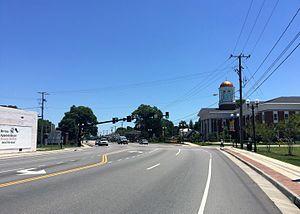
Colonial Heights est une ville indépendante du Commonwealth de Virginie, aux États-Unis. Sa population s’élevait à 17 411 habitants lors du recensement de 2010, estimée à 17 830 habitants en 2017.